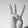
ASL letter: W